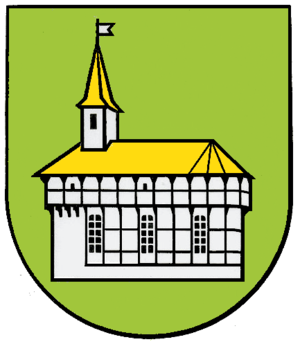
Eimen
Coat of arms of Eimen
Eimen er en kommune i den østlige del af Landkreis Holzminden i den tyske delstat Niedersachsen, med 952 indbyggere, og er en del af amtet Eschershausen-Stadtoldendorf.